Pancho Gonzales

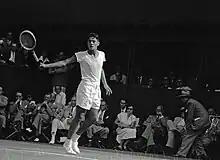
Gonzales in a tournament in Los Angeles,

Ricardo Alonso "Pancho" González (May 9, 1928 – July 3, 1995), known sometimes as Richard Gonzales, was an American tennis player. He won 15 major singles titles, including two U.S. National Championships in 1948 and 1949, and 13 Professional majors. He also won three Tournament of Champions professional events in 1957, 1958, and 1959. Gonzales was ranked as the amateur world No. 1 in 1948 by Ned Potter and in 1949 by Potter and John Olliff.